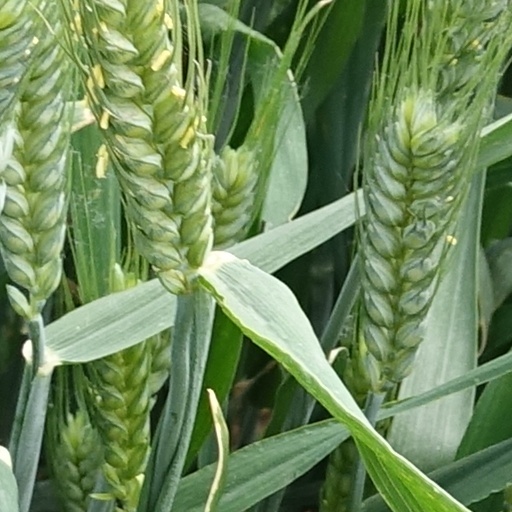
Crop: wheat